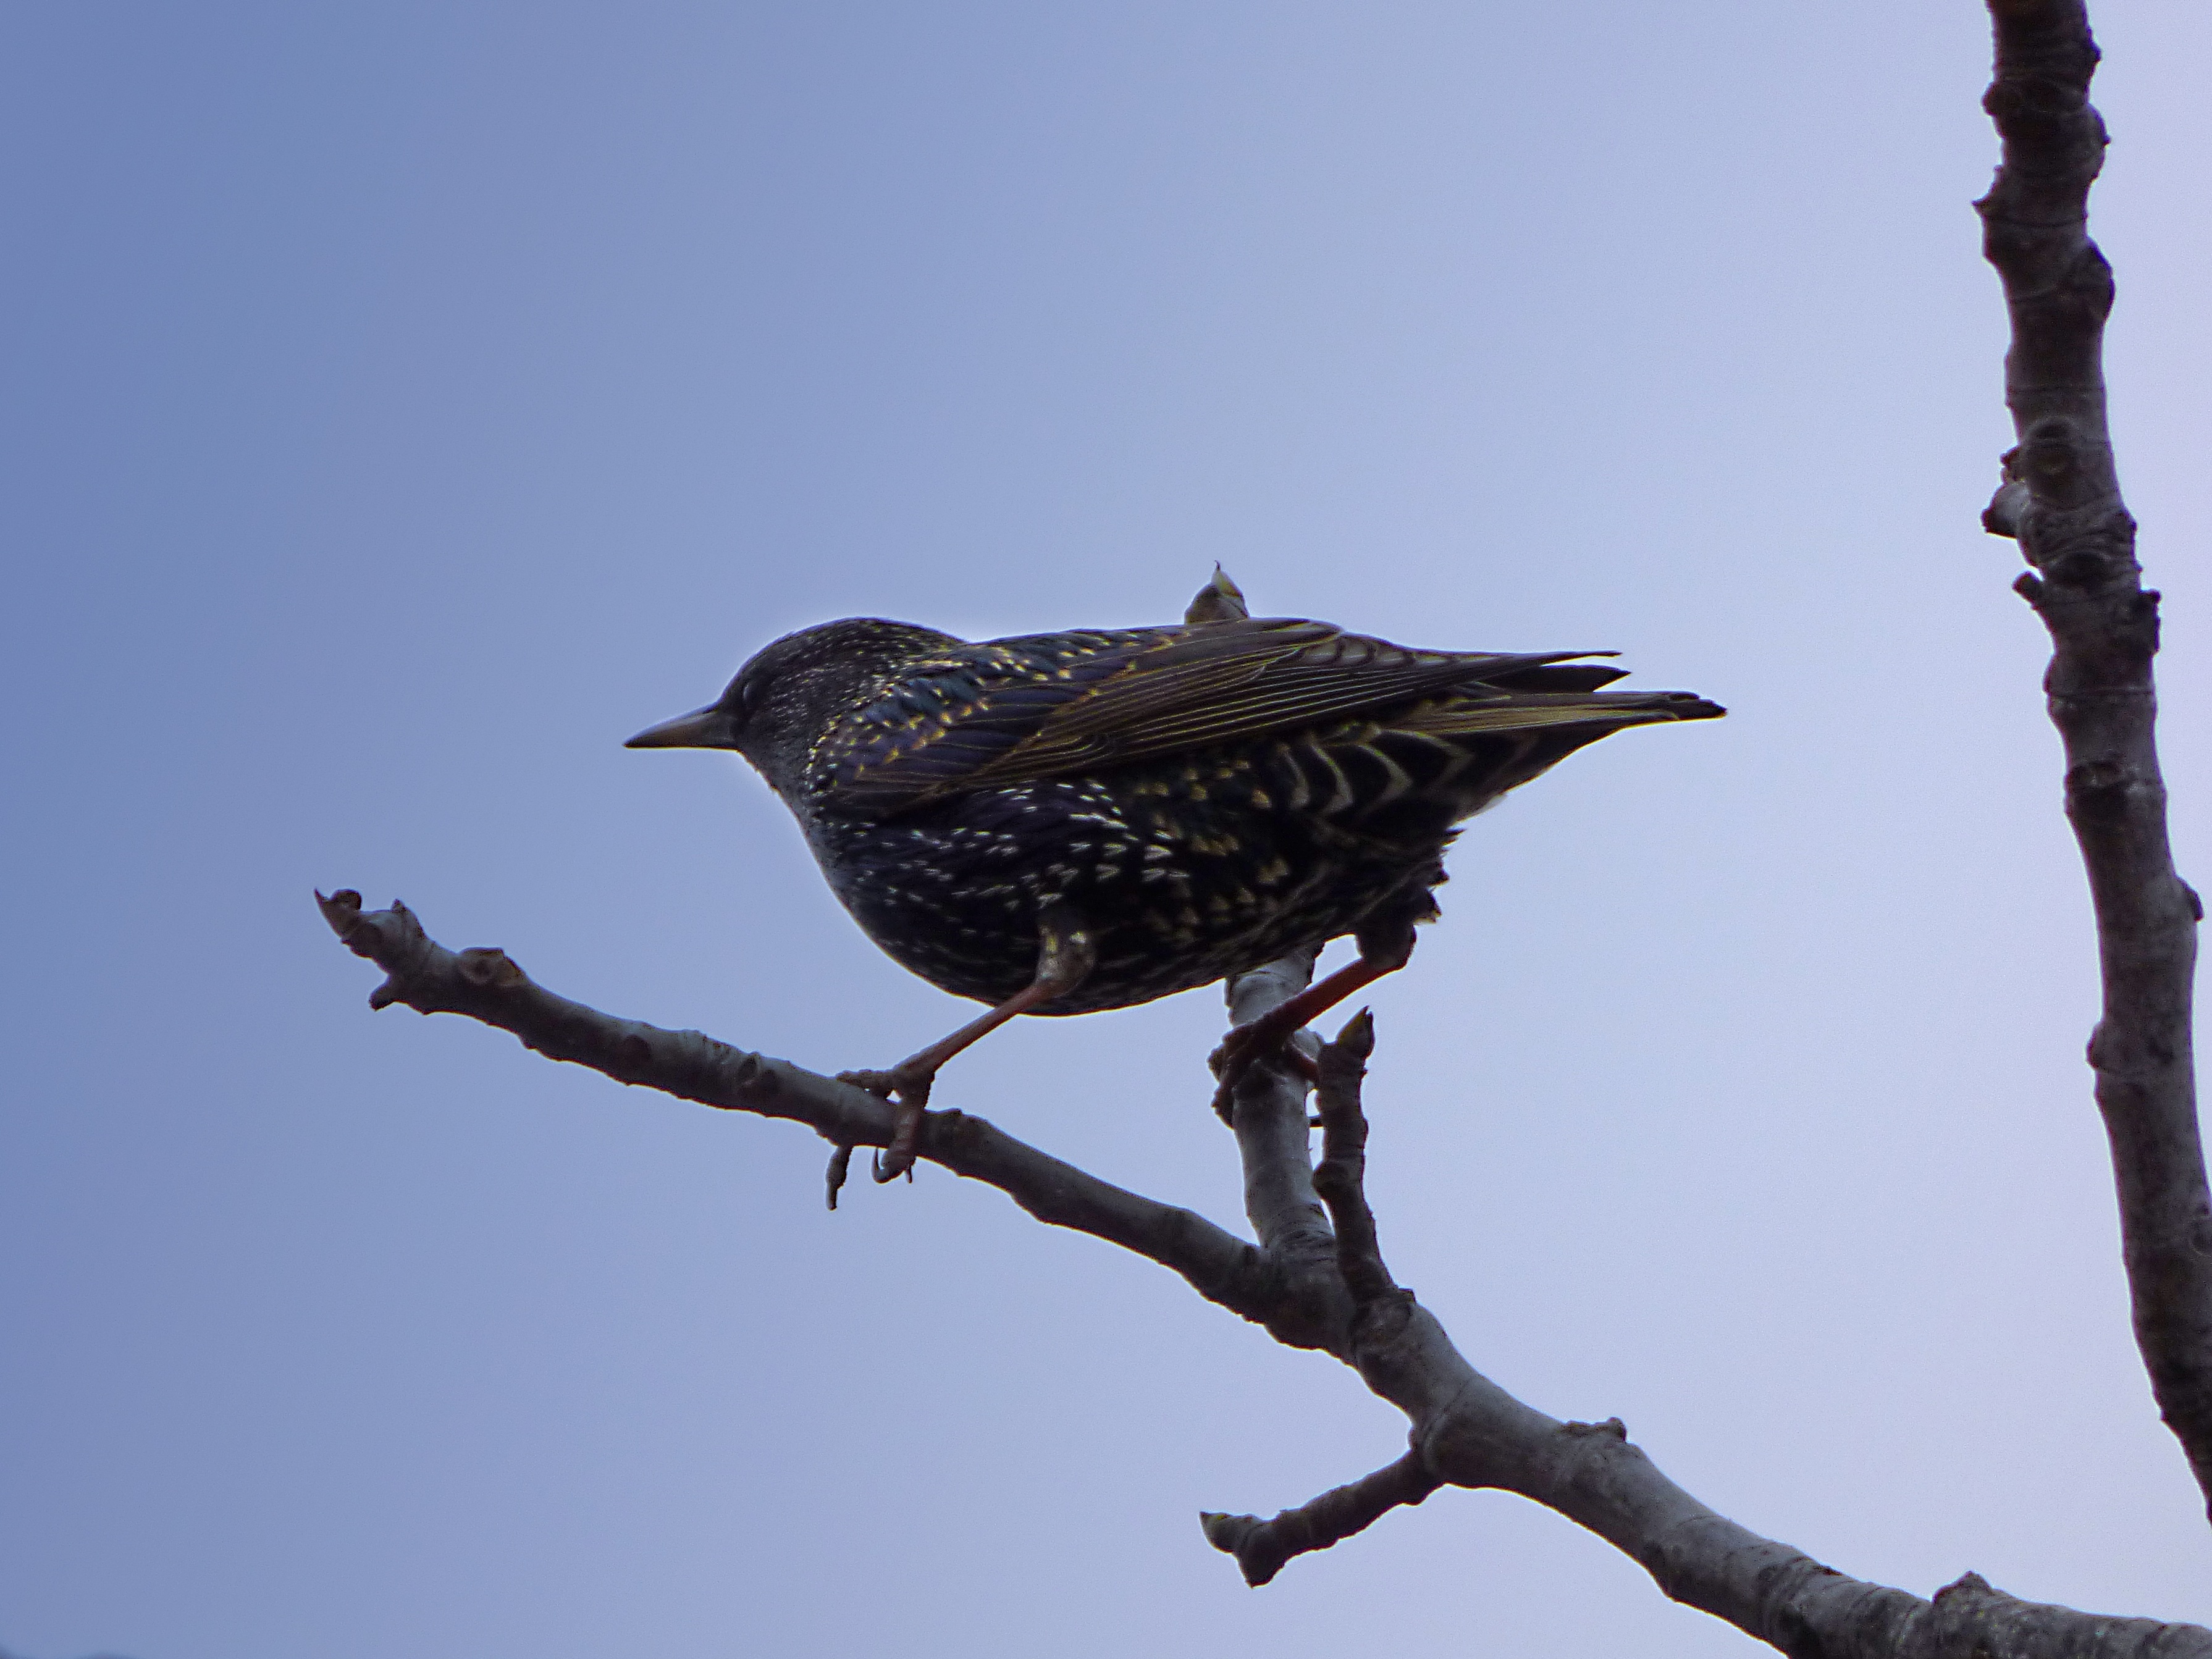
nature, branch, winter, bird, wing, lookout, wildlife, fauna, vertebrate, starling, perching bird